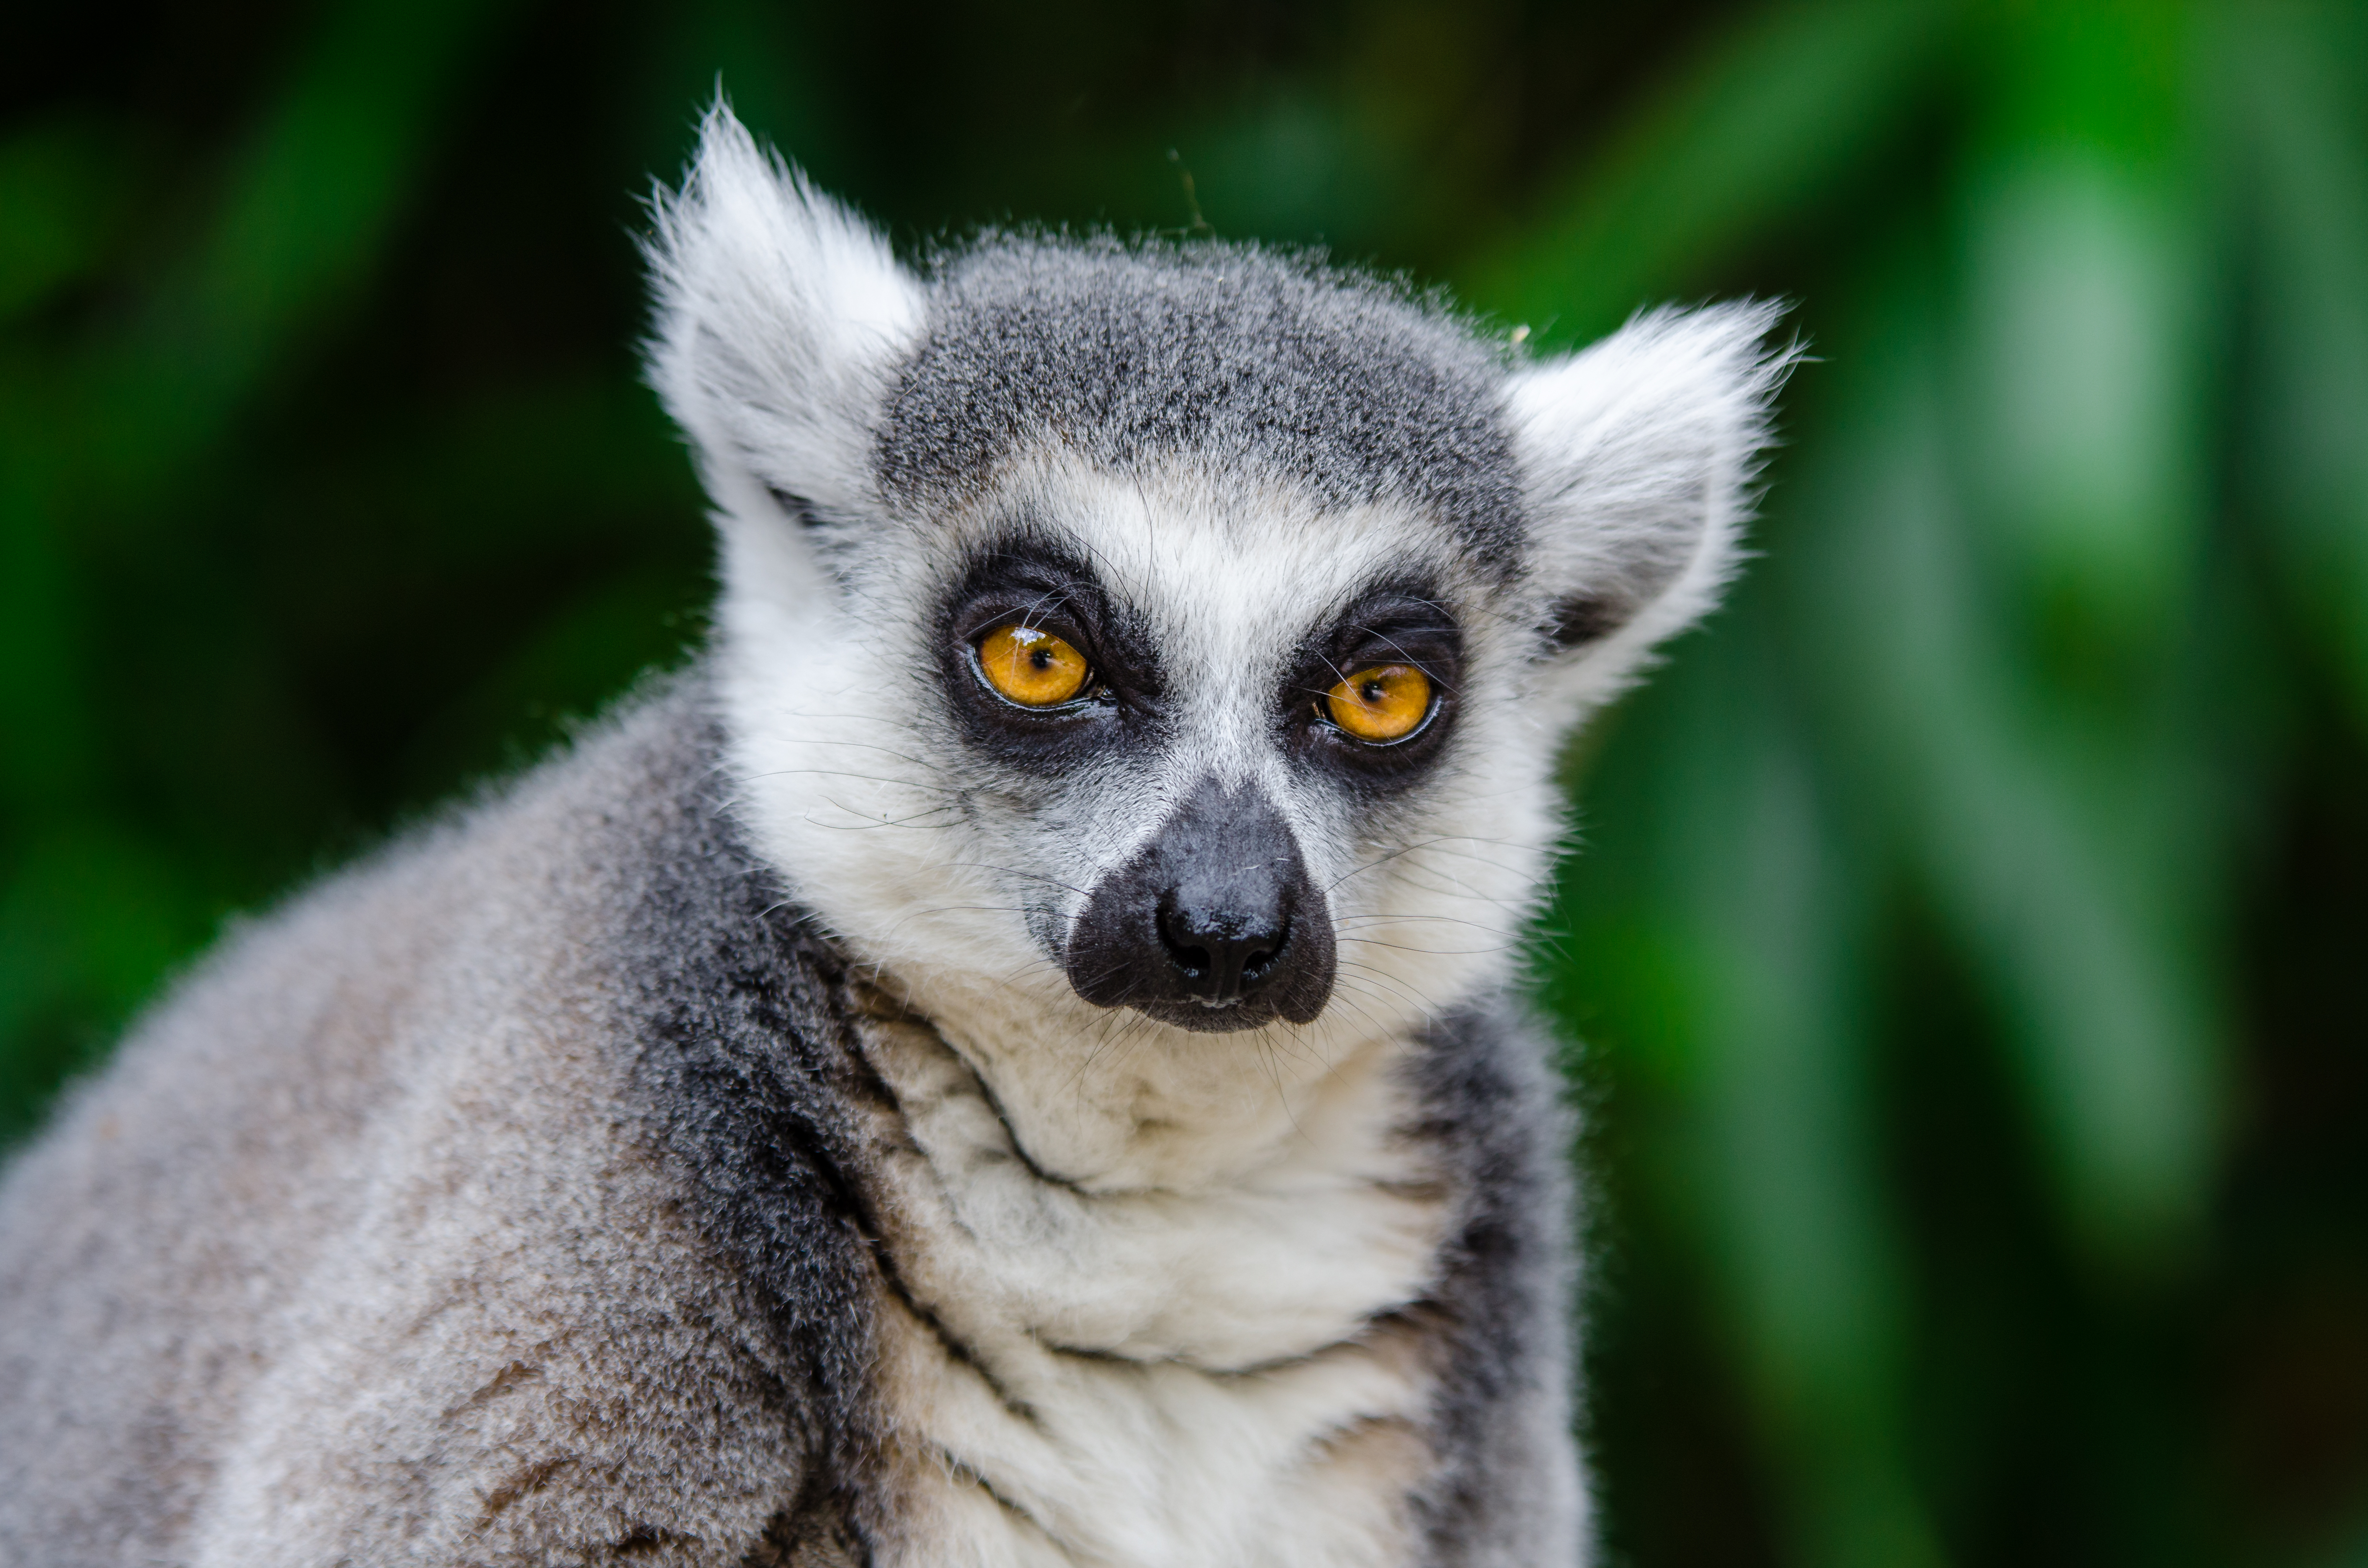
animal, wildlife, zoo, mammal, fauna, primate, close up, madagascar, vertebrate, lemur